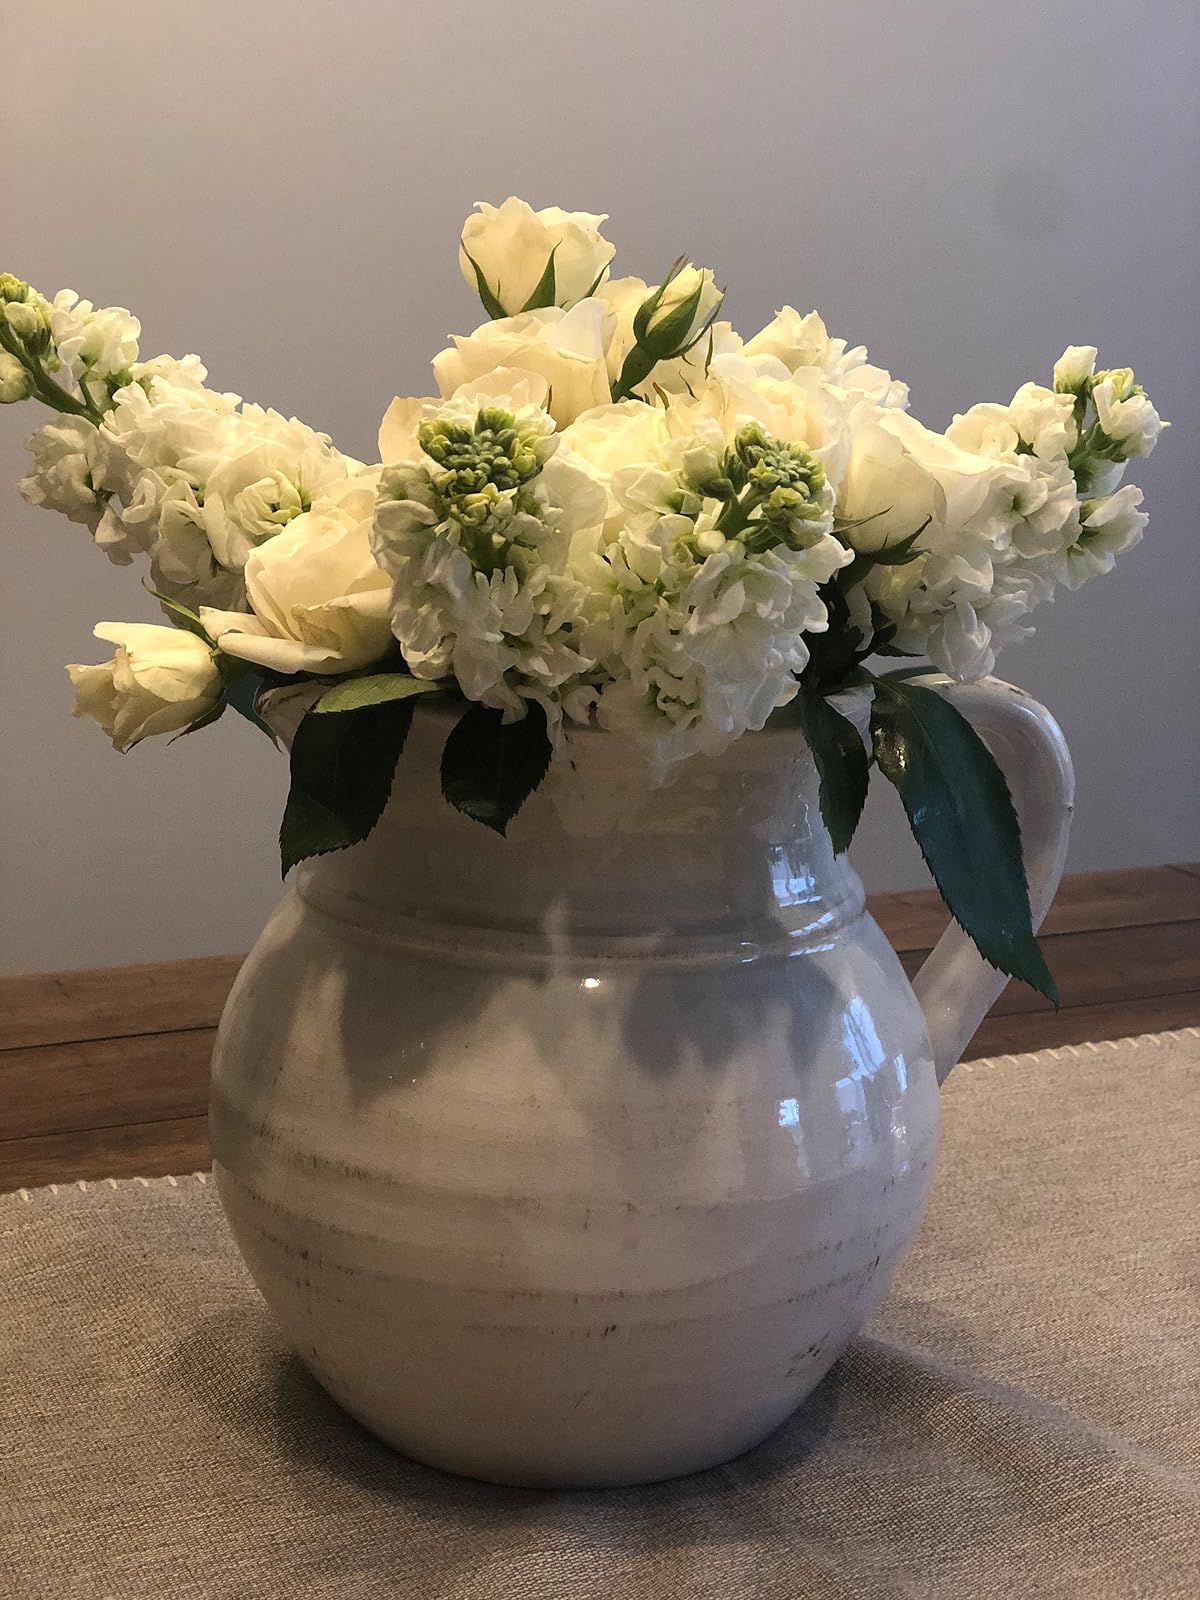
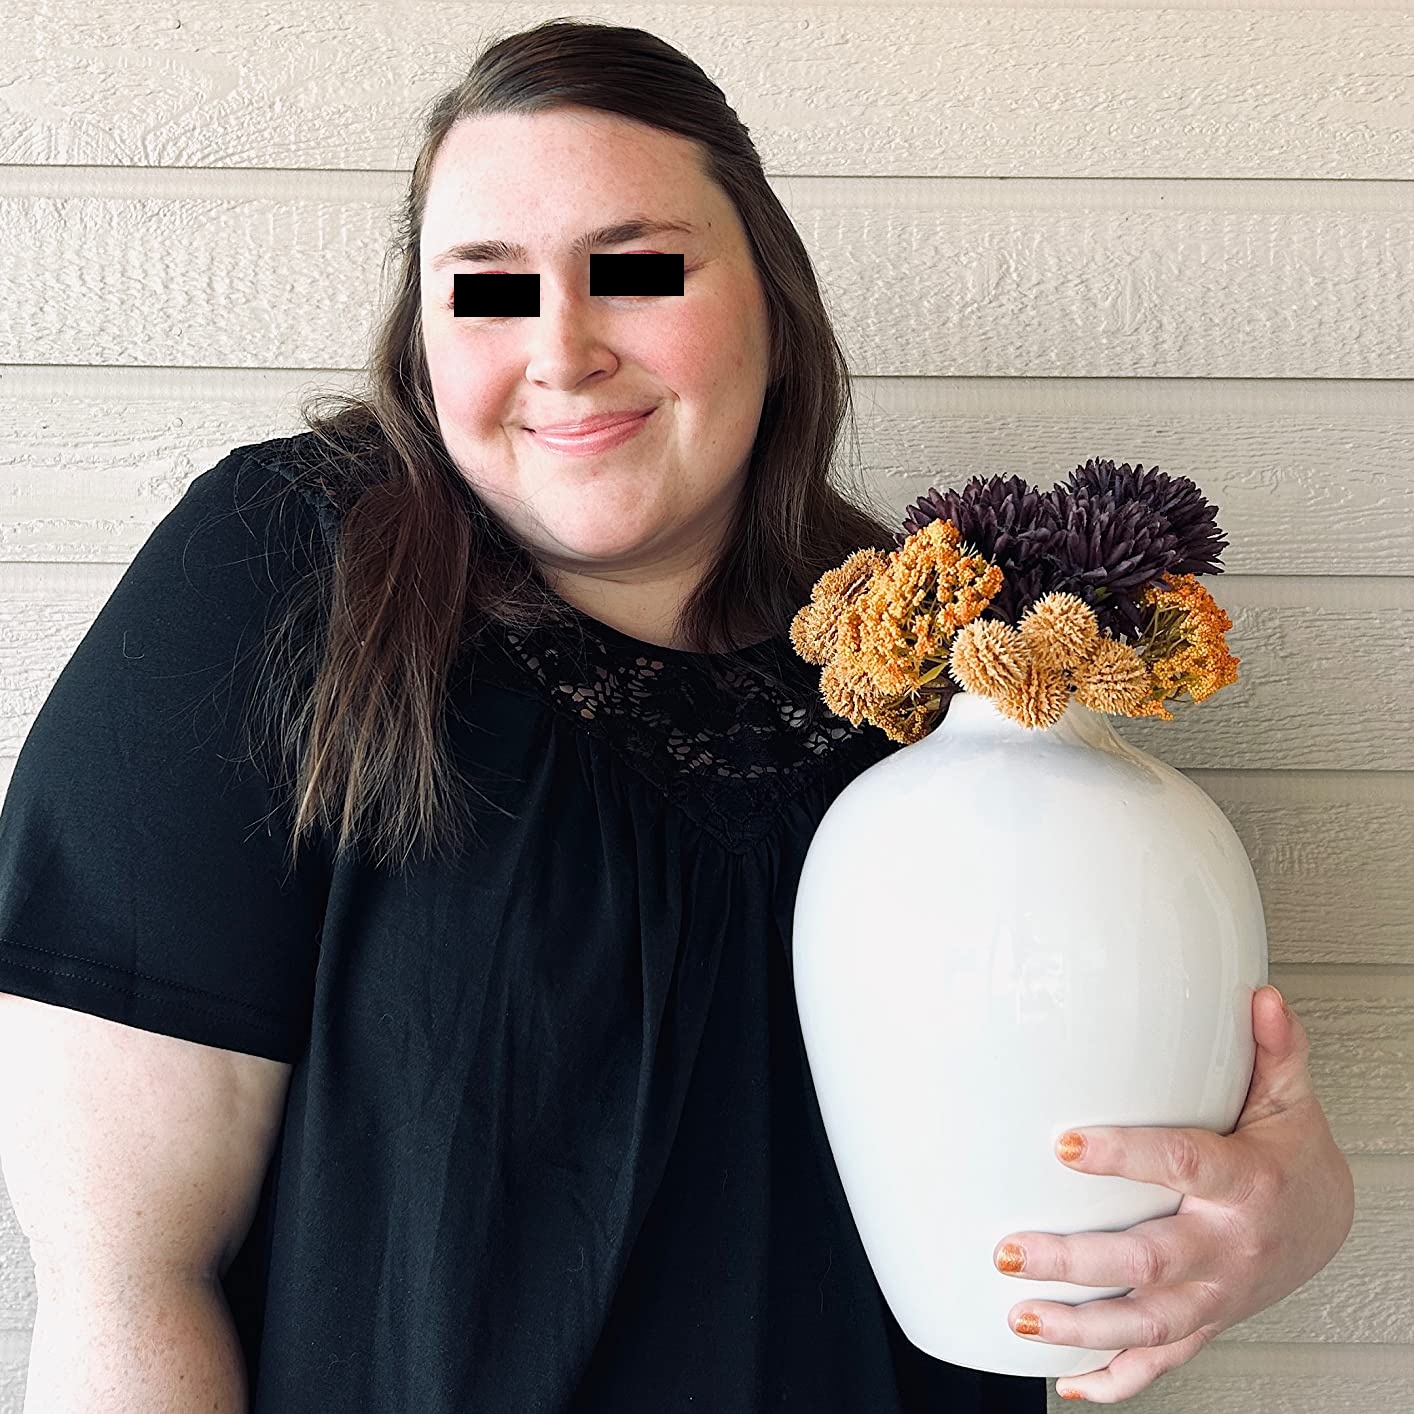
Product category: vase
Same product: no